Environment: real
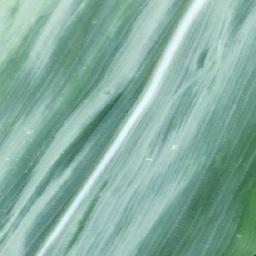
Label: healthy